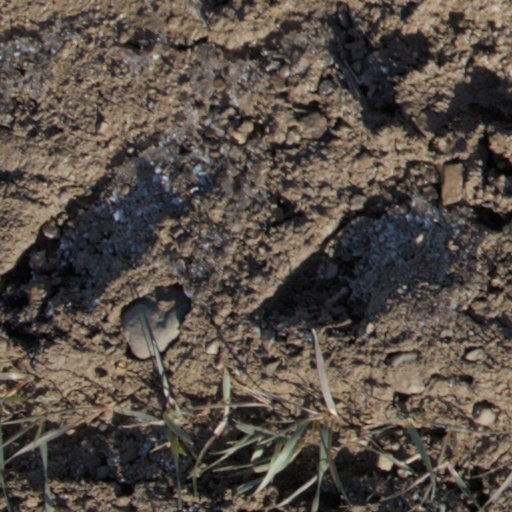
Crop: wheat